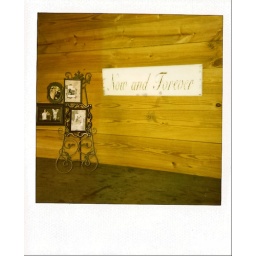
Pictures of the couple and the &amp;quot;Now and Forever&amp;quot; sign set up near the cake and cupcakes.